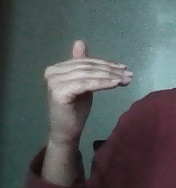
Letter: khaa